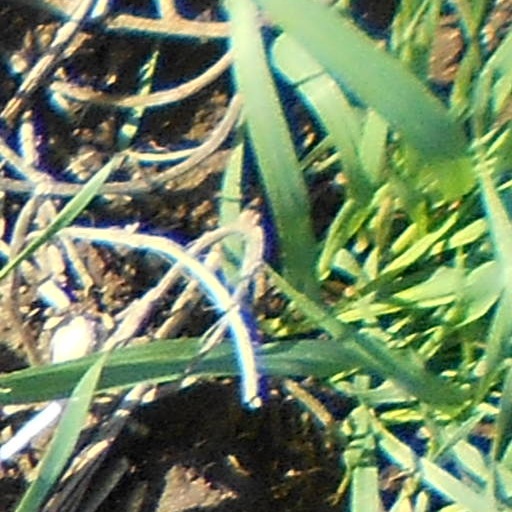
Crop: wheat